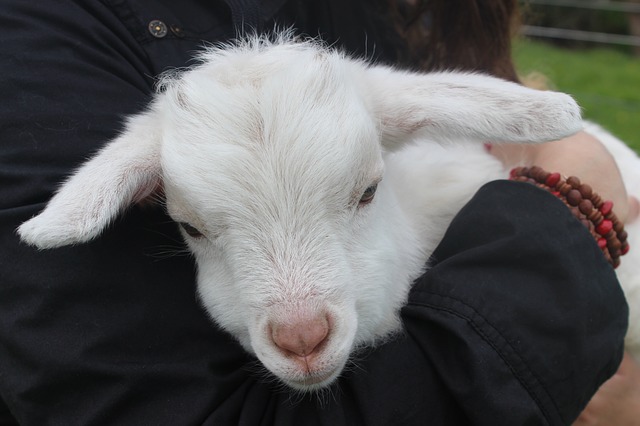
Label: sheep